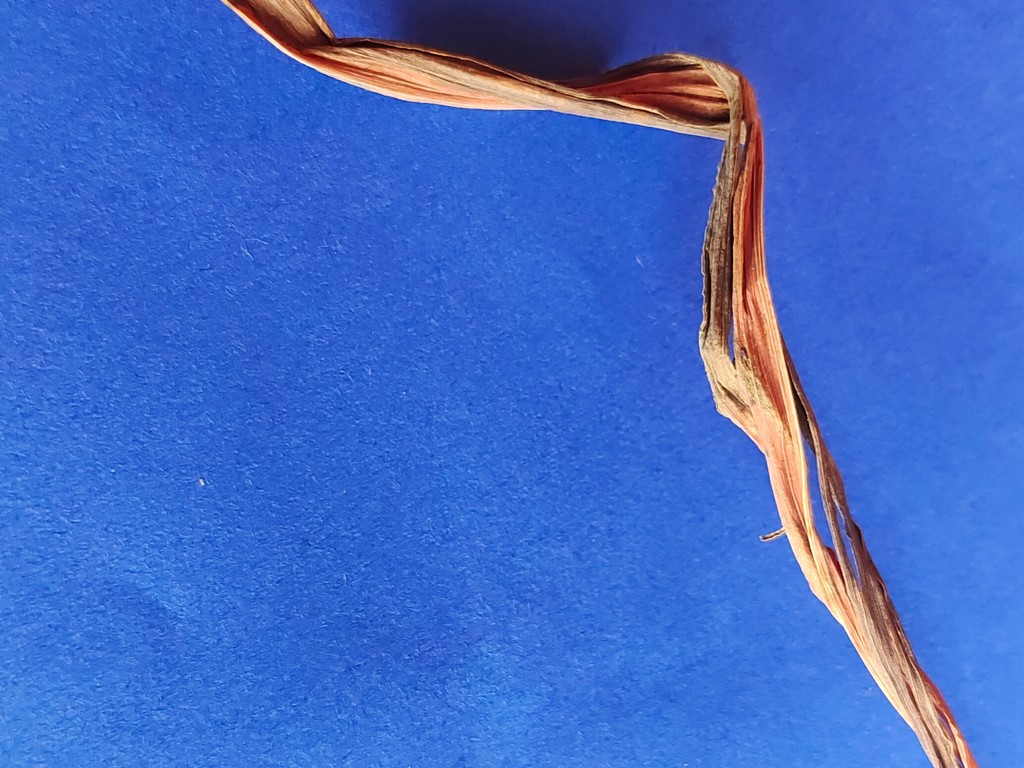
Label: Dried